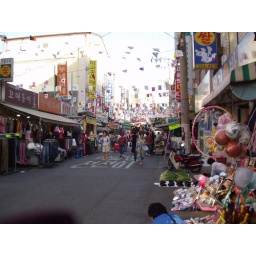
This is part of the market across the main street about two blocks from my apartment in Sunwoo Building.